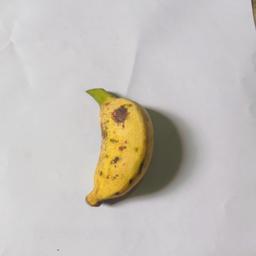
Banana variety: Bangla Kola